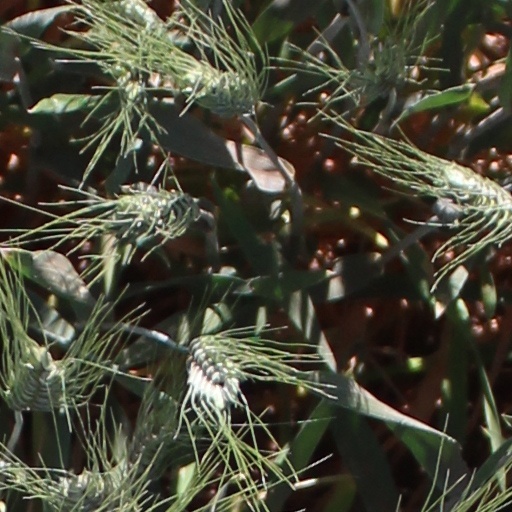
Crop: wheat